Hackney South (UK Parliament constituency)

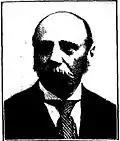
Moulton

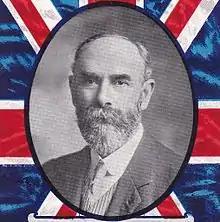
Morison

Another General Election was required to take place before the end of 1940. The political parties had been making preparations for an election to take place and by the Autumn of 1939, the following candidates had been selected;